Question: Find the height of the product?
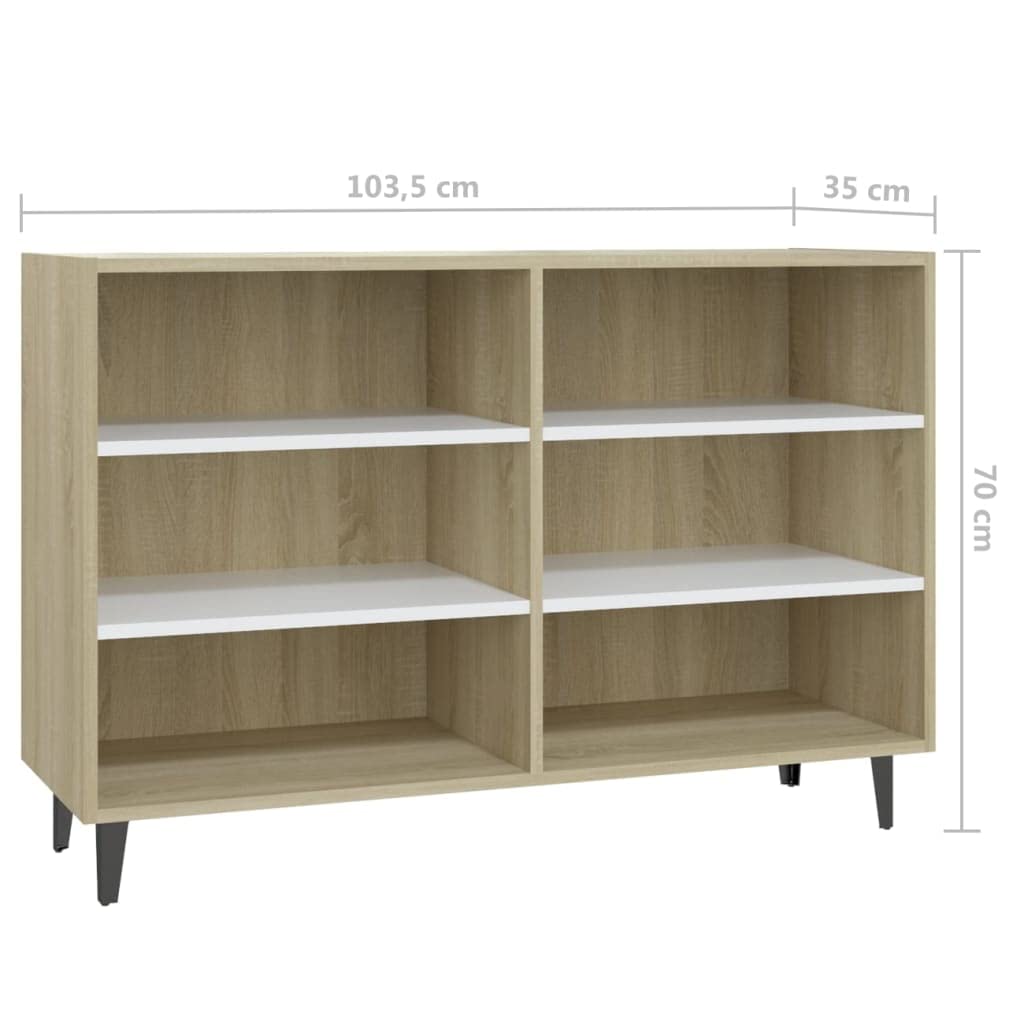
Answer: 70.0 centimetre